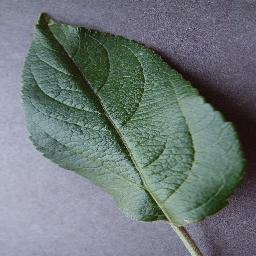
Label: Apple___healthy